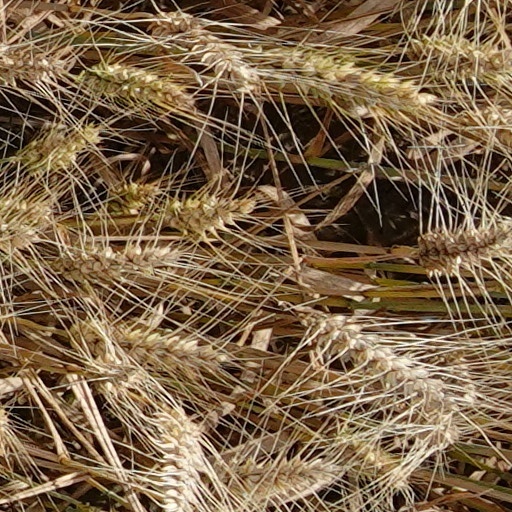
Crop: wheat